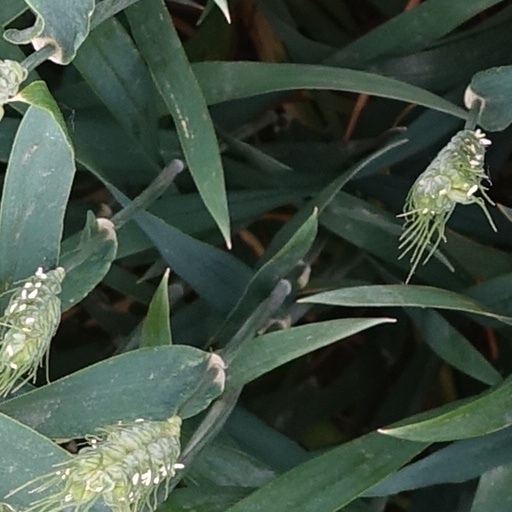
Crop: wheat